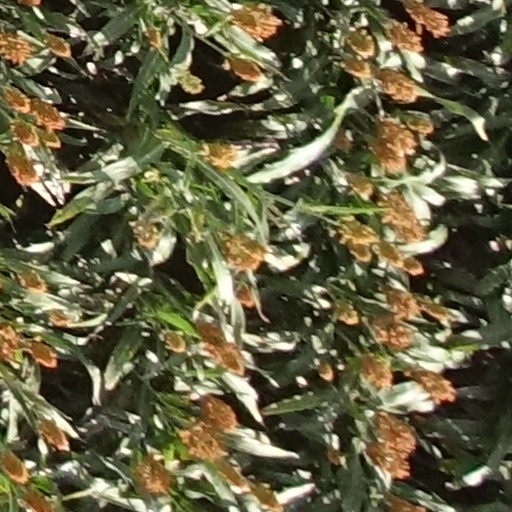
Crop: sorghum